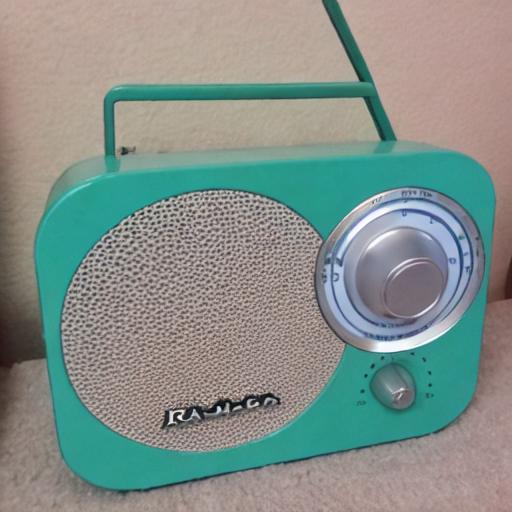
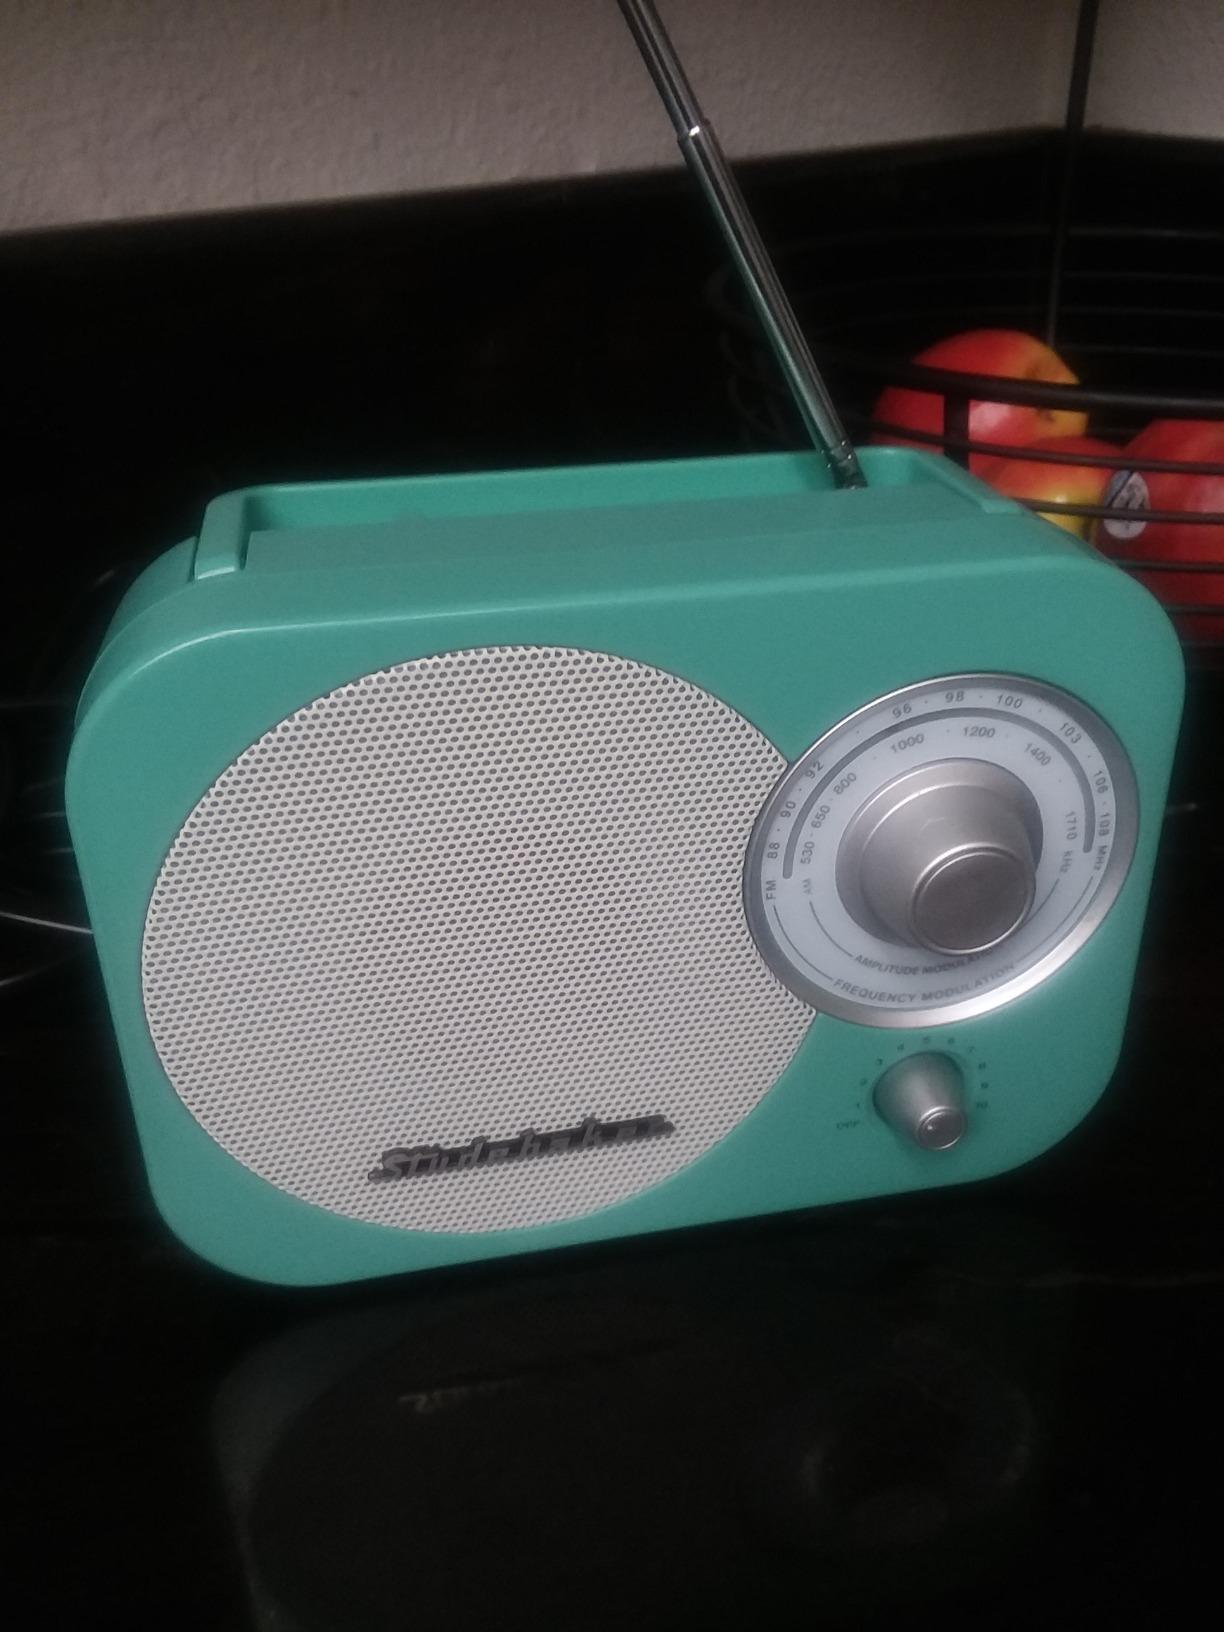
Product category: radio
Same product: no